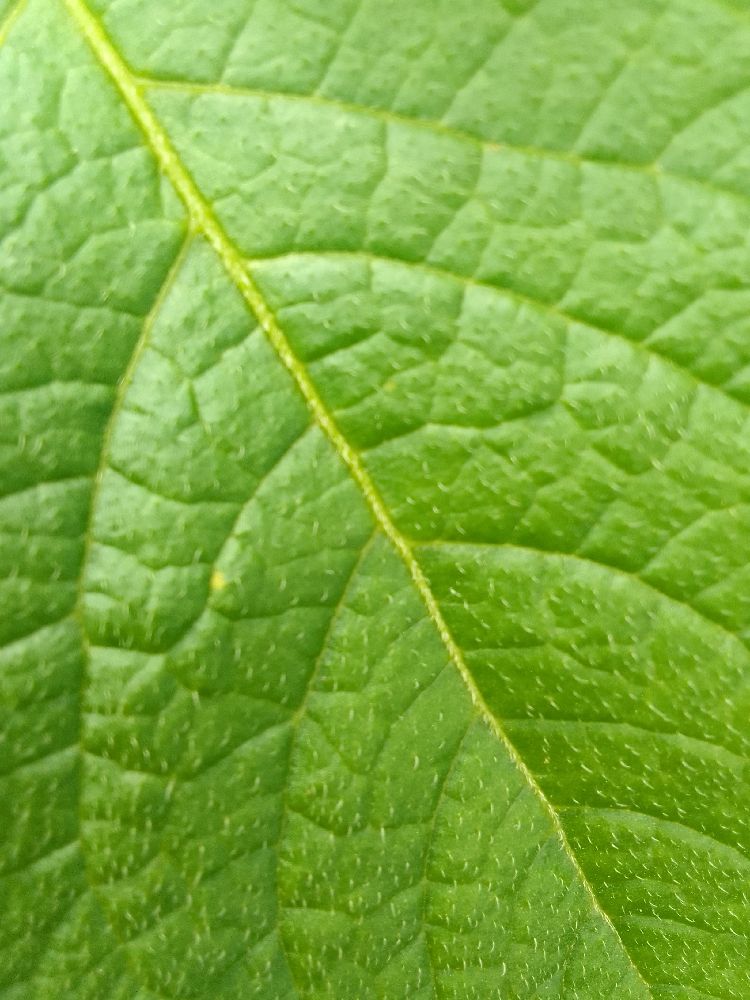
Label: Healthy